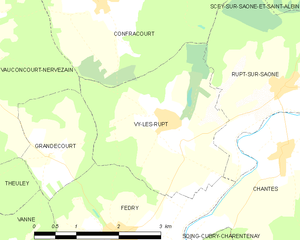
Carte des communes françaises